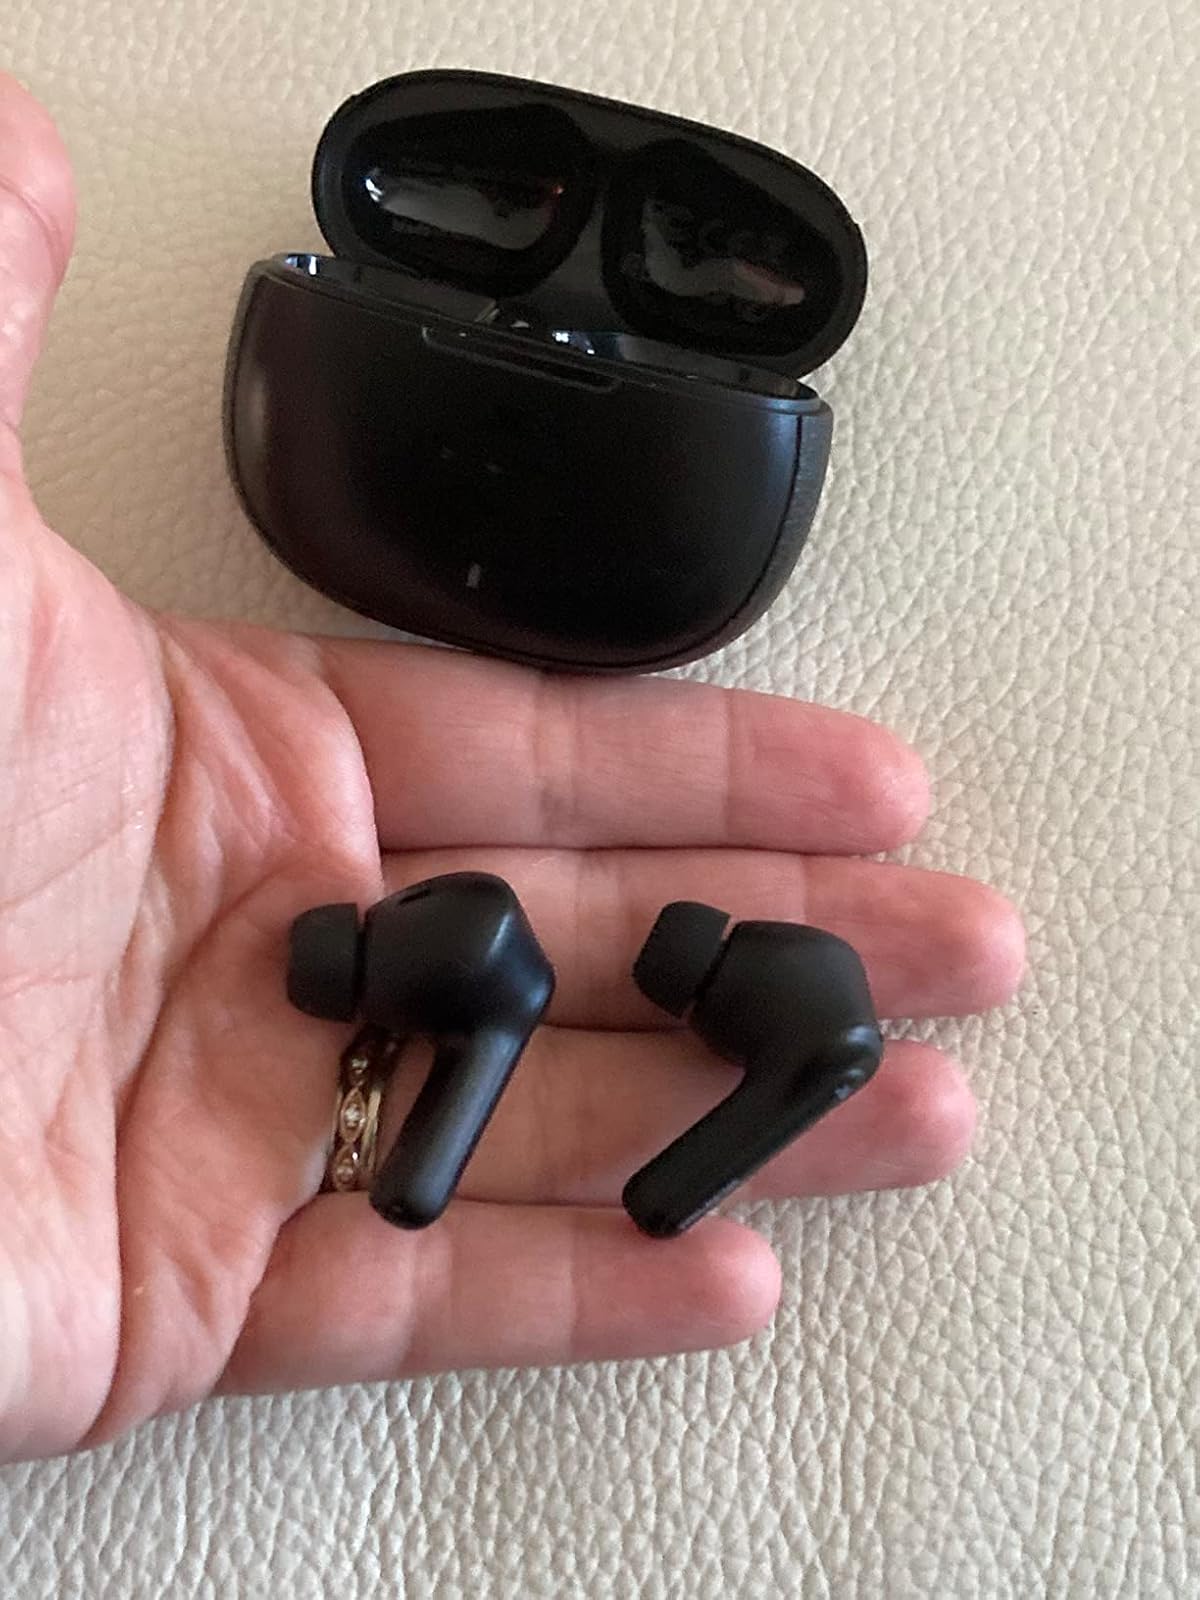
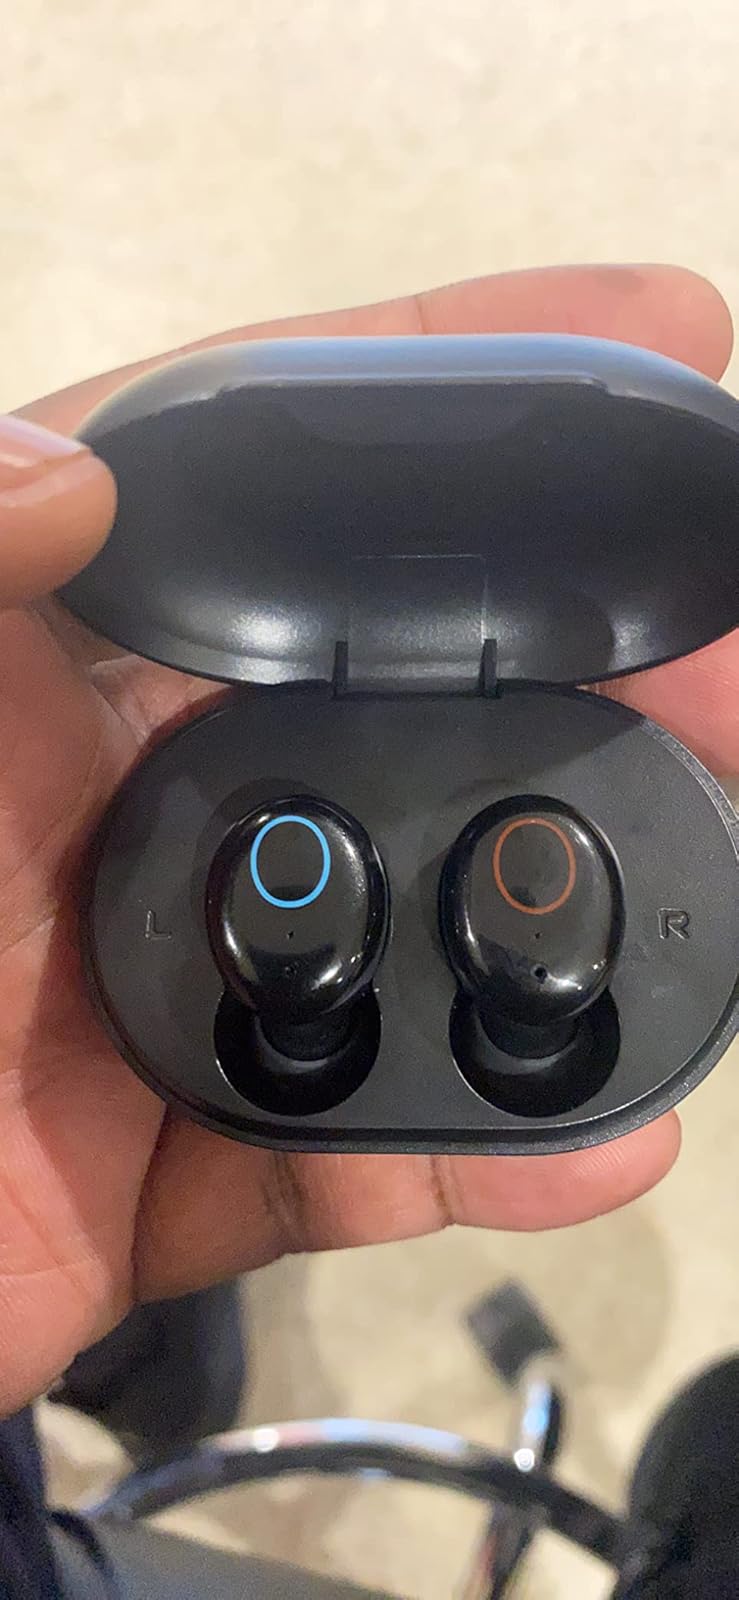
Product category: earbuds
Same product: no